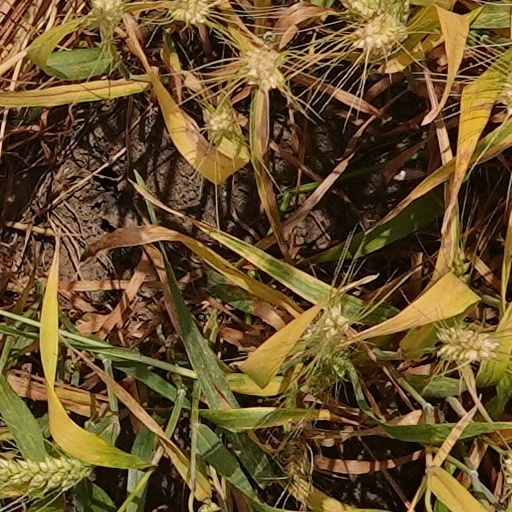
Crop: wheat